Leo Nott

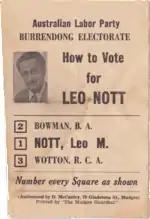
Leo Nott, ALP. 1973 how to vote slip. Burrendong Electorate.

Nott was elected to the parliament as the Labor member for Mudgee at the 1953 state election in an election marked by a resurgence in Labor support in rural NSW. He was the chairman of Labor's Country Conference between 1949 and 1952 but did not hold any other party, parliamentary or ministerial office. Nott retained the seat for Labor at the next four elections until it was abolished in 1968.